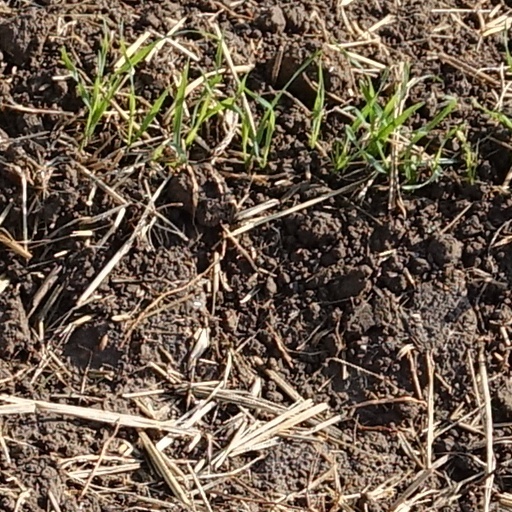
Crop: wheat